Santa Monica degli Agostiniani

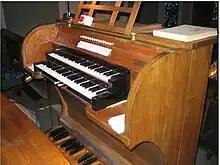
Pipe organ

The Chapel of Santa Monica degli Agostiniani ("Saint Monica of the Augustinians") is a 20th-century Augustinian titular church in central Rome, immediately south of the Vatican, dedicated to Saint Monica.